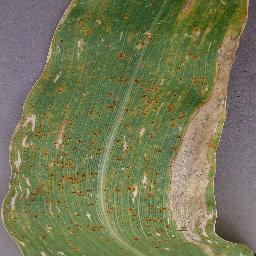
Label: Corn___Northern_Leaf_Blight